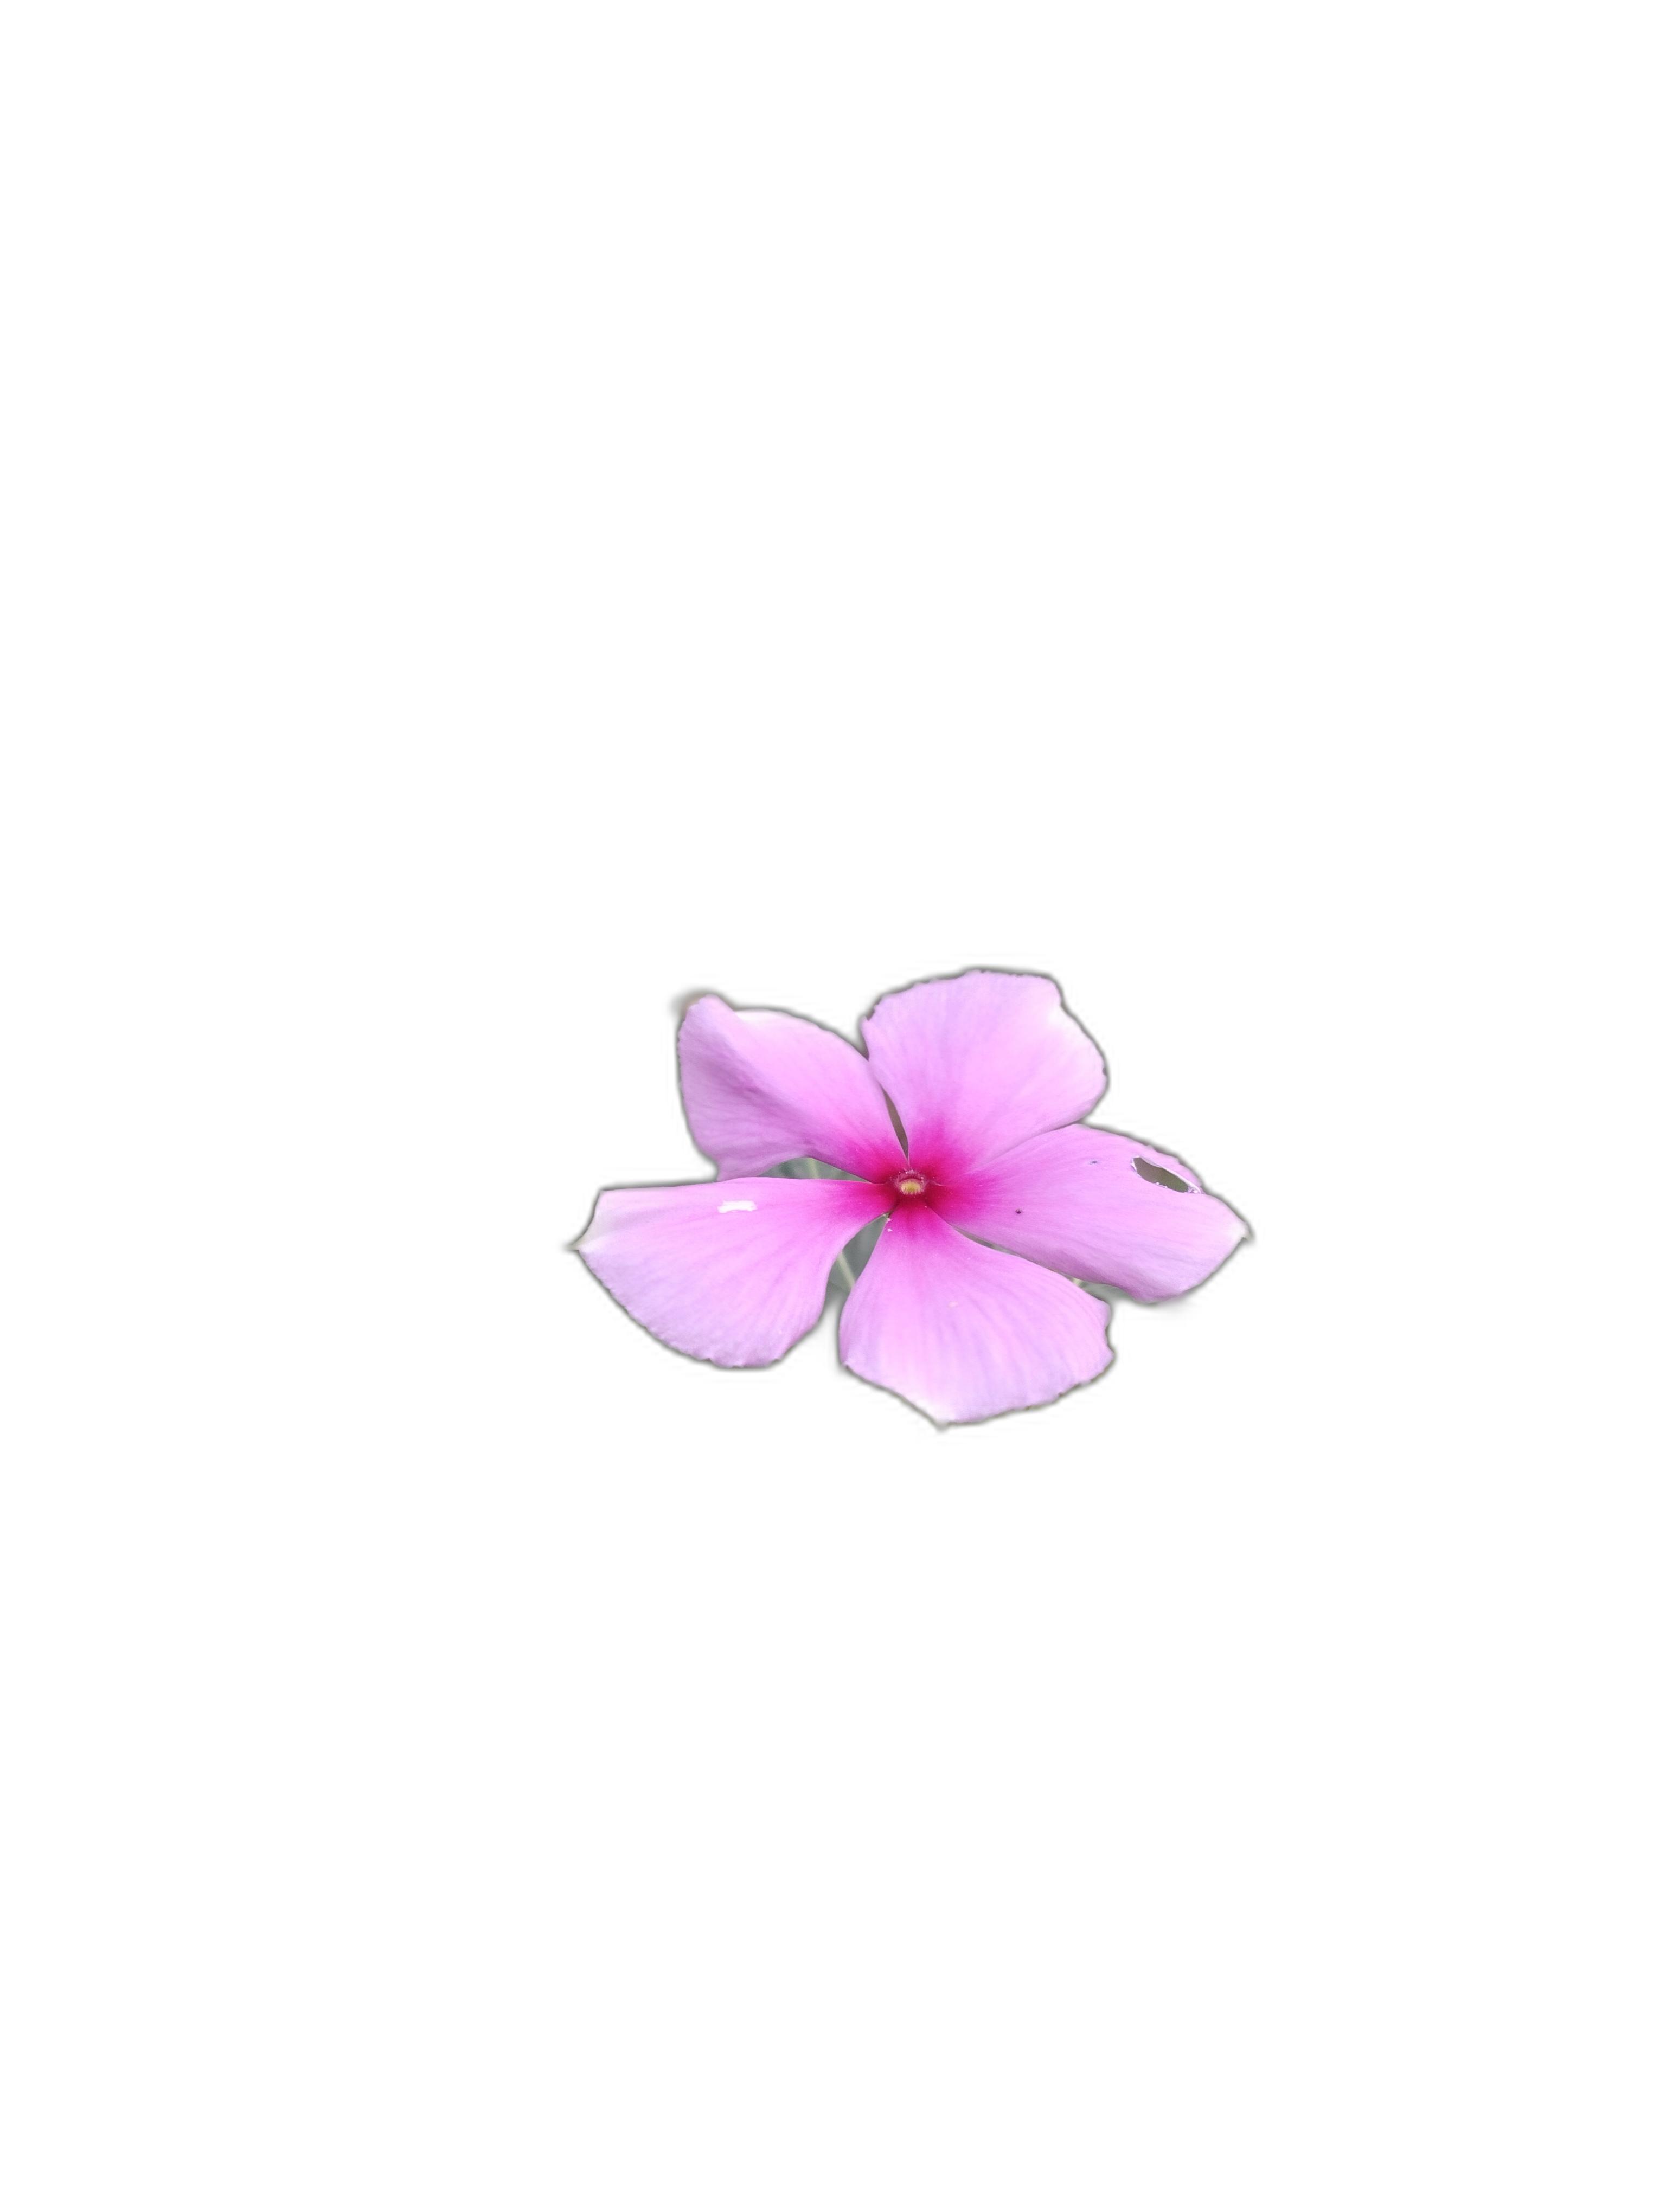
Label: Madagascar periwinkle